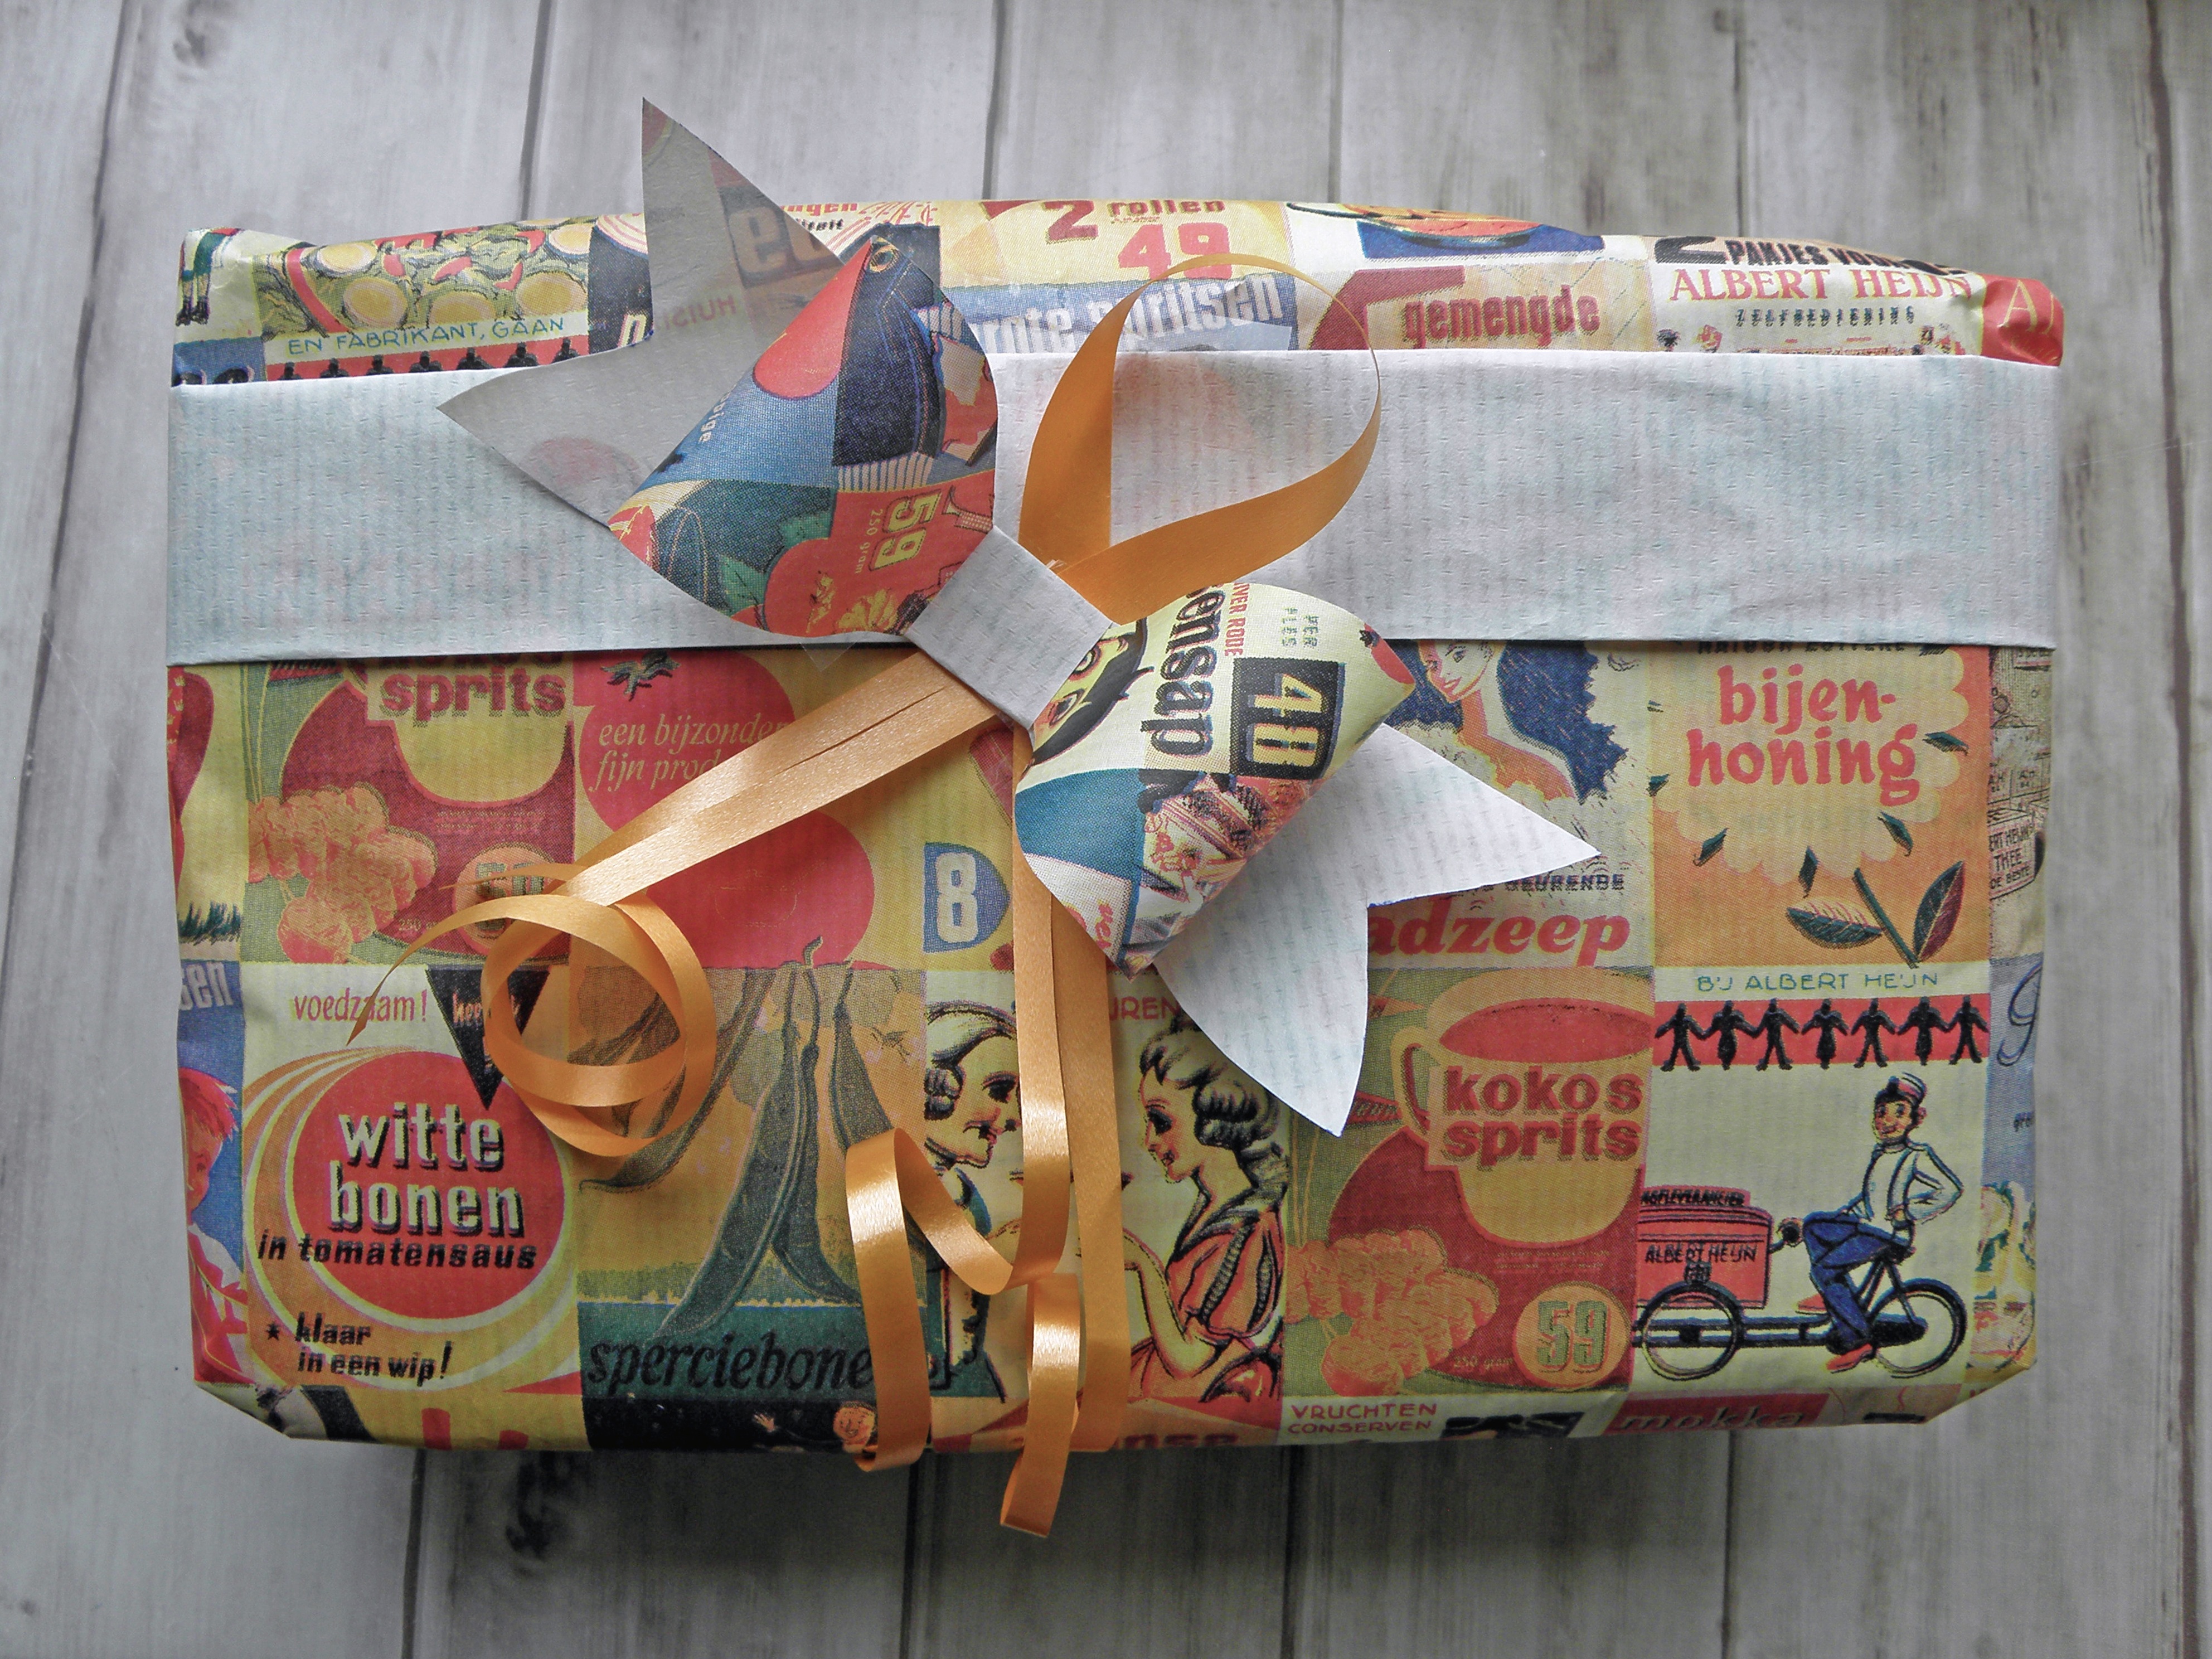
gift, textile, art, bow, birthday, packed, congratulations, gift wrap, orange ribbons